WXNY-FM

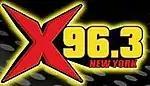
WXNY Previous Logo

On July 14, 2009, it was announced that WCAA would move to the 96.3 frequency as a result of Univision radio buying the frequency. As a result, at 8p.m. on October 8, 2009, classical WQXR-FM moved from 96.3 to 105.9, while WCAA moved to 96.3, dropped the La Kalle branding, and adopted a new name on October 15. It had been speculated the imaging for the station name would be "X96.3", as Univision had registered the domain name X963FM.com, as well as requesting the call letters WXNY. In addition, the RDS text data on car radios was displaying "96 X". The station stunting with different genres of Spanish music and liners that pointed to the launch of the new branding, which took place on October 15, at 6 a.m. At that time, the station relaunched as "X 96.3" with call letters of WXNY-FM.